Loram Maintenance of Way

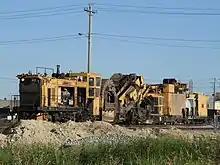
LORAM Ballast Cleaner in Winnipeg, Manitoba, Canada on July 4th, 2019.

The company's first mechanical products were the Mannix Sled and Mannix Plow, both developed in the late 1950s. The Mannix Sled was a device towed behind a locomotive which raised the rails and ties and cleared the ballast between the ties (a process known as "skeletonizing"). The Mannix Sled would be followed by a work crew which manually refilled the empty space with clean ballast. The Mannix Plow was a device which lifted both rails and ties, while three blades passed below them and removed all the ballast. This left the ties and rail lying on bare earth; a large work crew followed, lifting the rails again and replacing the ballast. The concept of lifting the rails and ties was counterintuitive, but it revolutionized railbed rehabilitation. In 1959, Loram introduced the Auto-Track. Designed to work behind either a Mannix Plow or a Mannix Sled, this device was capable to detaching a damaged or broken tie from the rail and ejecting it to one side.